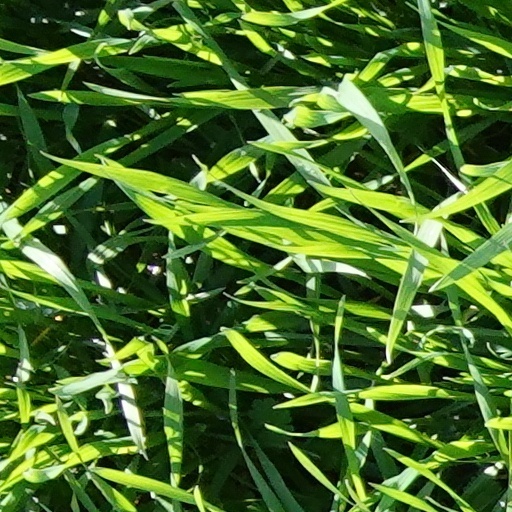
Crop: wheat